List of condominiums in Las Vegas

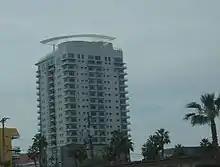
Newport Lofts in 2020

Newport Lofts is a 23-story, 168-unit tower located at 200 Hoover Street in downtown Las Vegas. The project was co-developed by Sam Cherry, who also developed Soho Lofts. In August 2004, Cherry was planning Newport Lofts as a 17-story tower with 131 units, to be built at the northeast corner of Casino Center and Hoover Avenue. The project was a joint venture between Cherry and Seegmiller Partners, a company based in Newport Beach, California, with Clark and West Seegmiller as its principals. The property for the project had been purchased several years earlier by Clark Seegmiller.